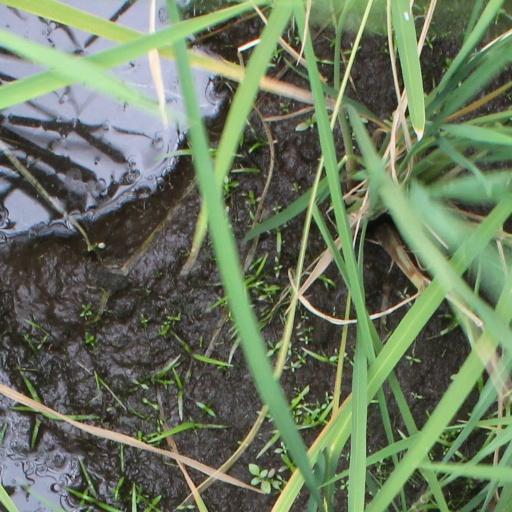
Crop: rice